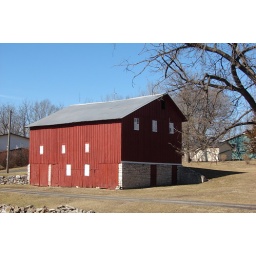
This attractive red barn is located in the heart of Keosauqua, IA.